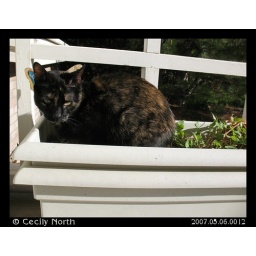
Patches in the flower pot